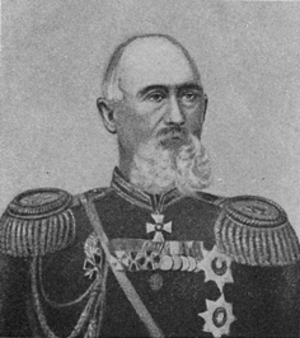
Le baron Alexandre Evstafiévitch von Wrangel, né le 24 mai 1804 à Dorpat et mort le 30 décembre 1880 à Saint-Pétersbourg, est un baron balte, sujet de l'Empire russe et général d'infanterie de l'armée russe. Il était surnommé « le Bayard du Caucase ».